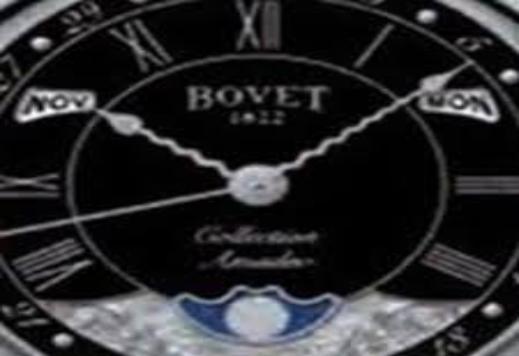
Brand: Bovet
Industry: Electronic